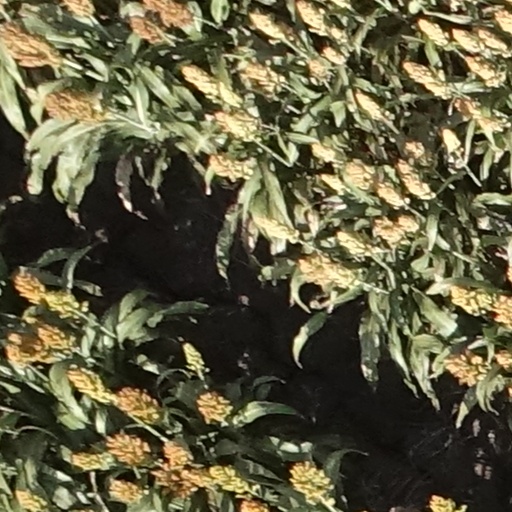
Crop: sorghum